Fossil Mountain (Grand Canyon)

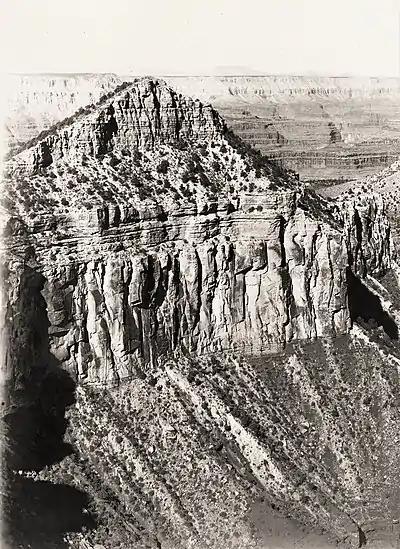
East aspect of Fossil Mountain in 1901

As seen in the above photograph, Fossil Mountain exhibits a large cliff of Kaibab Limestone. The southwest slope of Fossil Mountain is a highly vegetated (trees), and high angle slope to the prominence. Below the cliff of Kaibab Limestone is about ~ of vegetated slope-forming Toroweap Formation. The Toroweap Formation sits upon a ~ cliff-forming, Coconino Sandstone, very vertical, and uneroded, (northeast face of Fossil Mountain, overlooking the canyon). The Coconino Sandstone sits on large slopes of vegetated Hermit Formation.